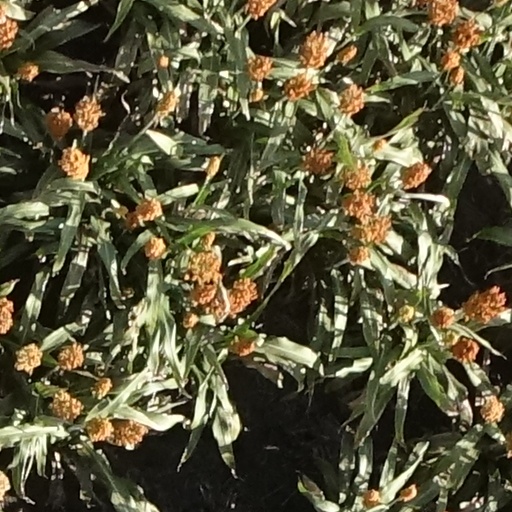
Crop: sorghum